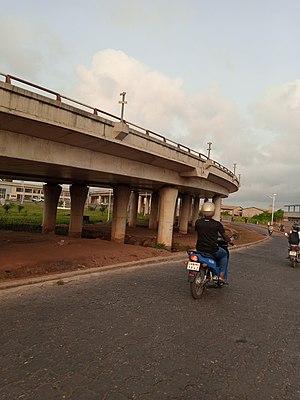
échangeur de Godomey au Bénin This is an image with the theme ""Africa on the Move or Transport"" from: Benin"